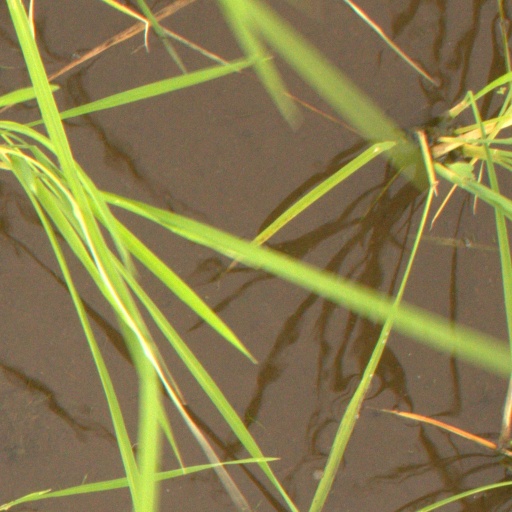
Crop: rice